List of medalists at the Rhythmic Gymnastics Grand Prix circuit (1994–2003)

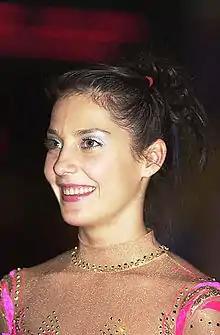
Olena Vitrychenko at the 2000 Deventer Grand Prix

This is a list of medalists in senior individual events at every stage of the Rhythmic Gymnastics Grand Prix circuit from 1994 to 2003. The circuit has been established in 1994 and earning medals in the different stages of the circuit is considered a prestigious achievement in the sport of rhythmic gymnastics. The list includes senior medalists in the regular stages of the circuit, as well as the Grand Prix Final. Group events, either at official Grand Prix competitions or international tournaments held alongside Grand Prix stages, are not covered in this article.